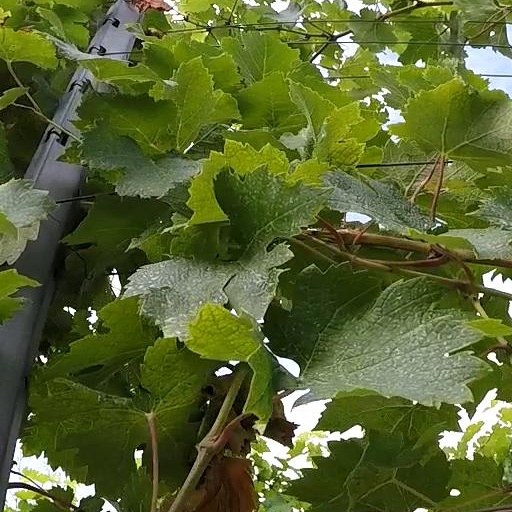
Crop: grape